Antoingt

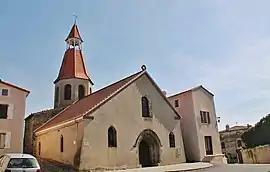
The church in Antoingt

Antoingt is a commune in the Puy-de-Dôme department in Auvergne-Rhône-Alpes in central France. It is in the canton of Brassac-les-Mines.